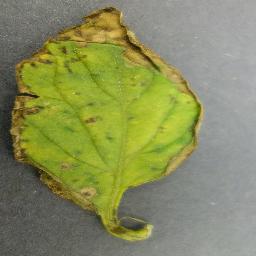
Label: Tomato___Bacterial_spot